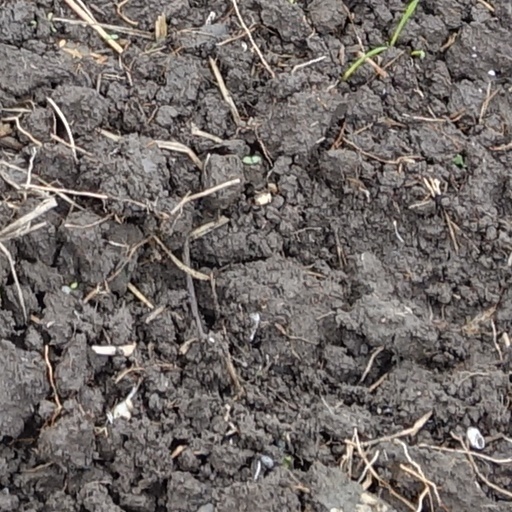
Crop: wheat